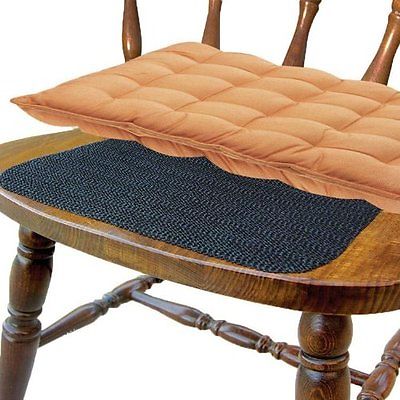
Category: chair